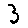
Label: 3